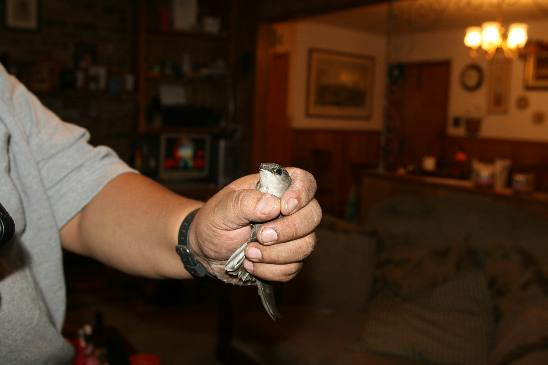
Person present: Yes